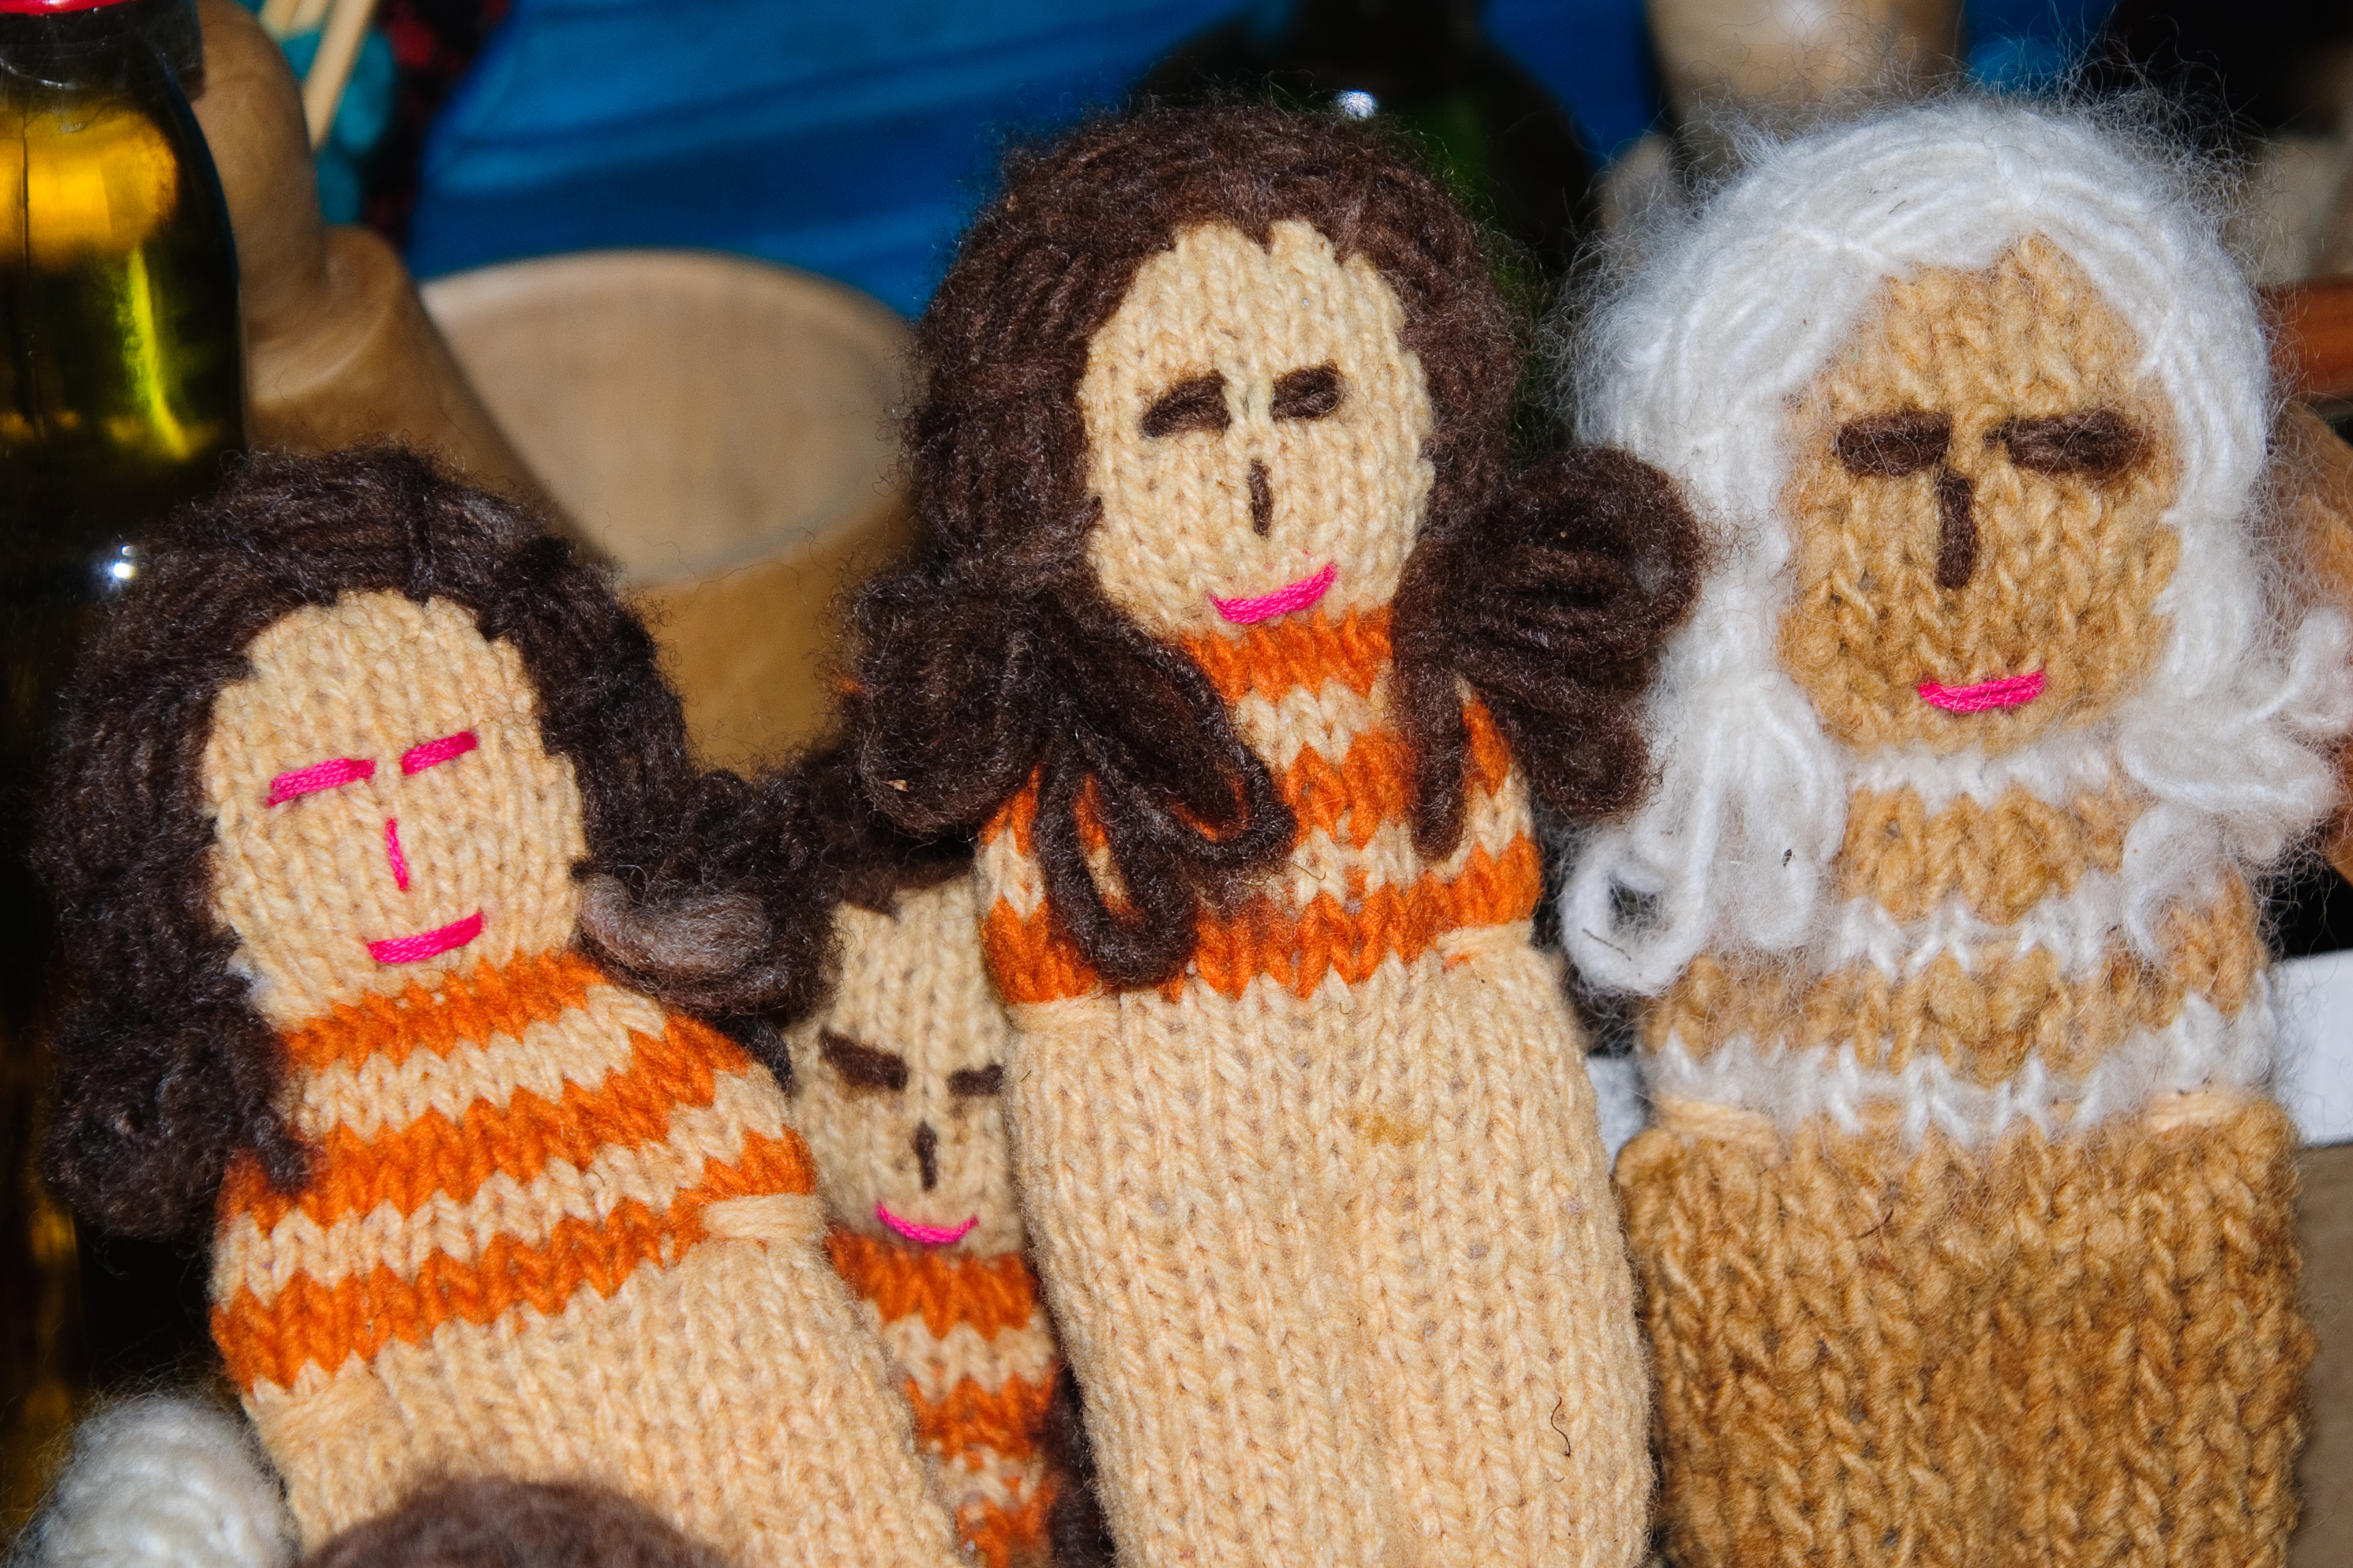
nikon, toy, chile, crochet, knitting, textile, doll, art, d300, chiloe, stuffed toy